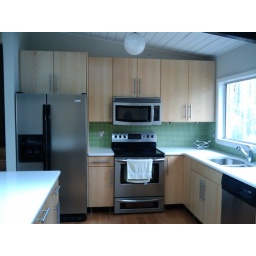
Kitchen in green house